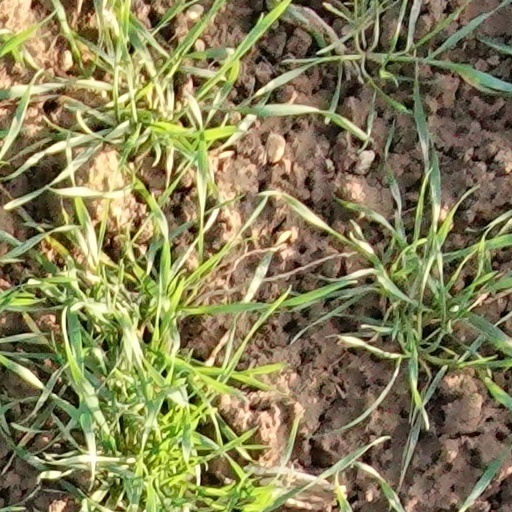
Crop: wheat